Serhiy Haiduchenko

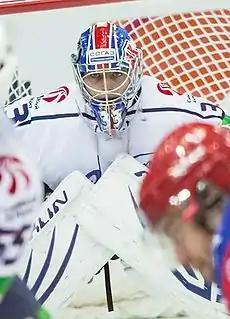

Serhiy Haiduchenko (born 6 June 1989) is a Ukrainian former professional ice hockey goaltender. His career lasted from 2006 until 2018, mainly spent in the Kontinental Hockey League (KHL). He was also selected by the Florida Panthers in the 2007 NHL Entry Draft, though he never played in North America. Internationally Gaiduchenko played for Ukraine in two World Championships, in 2014 and 2018, both at the Division I level.